Diggin' Dogs

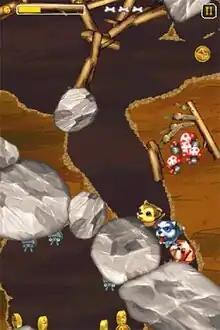
The player must dig tunnels to guide the dogs to the end of the level, while avoiding hazards such as poison mushrooms

Each level begins with three dogs, and the player must guide them to a golden boot the end of the level by digging a path down through the dirt by swiping the screen. Tilting the device left or right using accelerometer-based motion controls causes the dogs and items in the level to slide accordingly, with gravity moving downwards, preventing backtracking. Dogs are moved using physics rather than controlled directly and jump when tapped by the player. Items in the level can be interacted with to change the game's physics, such as reversing gravity for things in the level other than the dogs.